Oswaldtwistle

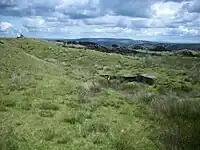
Oswaldtwistle Moor (2011)

Oswaldtwistle was once a township in the ancient parish of Whalley, covering Oswaldtwistle Moor in the south and with Knuzden Brook forming the boundary with Blackburn, and as far as the village of Belthorn. The township became a civil parish in 1866.